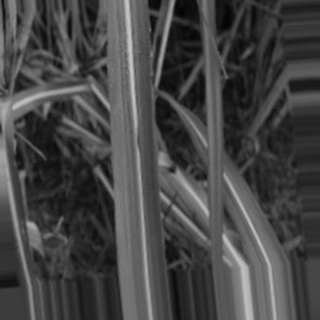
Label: sugarcane_bacterial_blight